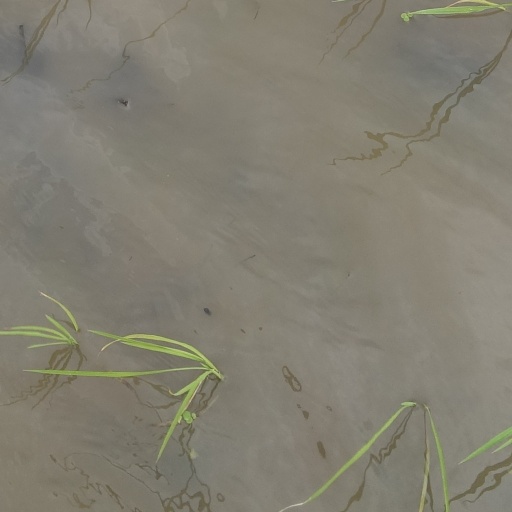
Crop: rice